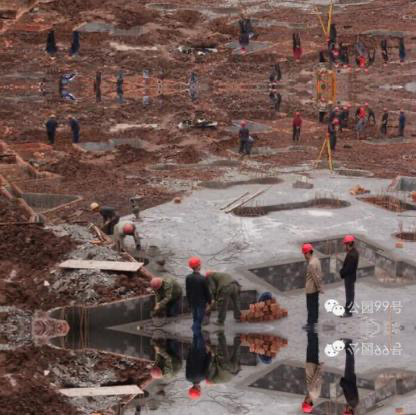
Objects in the image:
label: helmet
label: helmet
label: helmet
label: helmet
label: helmet
label: helmet
label: helmet
label: helmet
label: helmet
label: helmet